Steve Kaufman

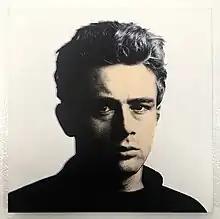
"James Dean" by Steve Kaufman, SAK. Bodnar family collection

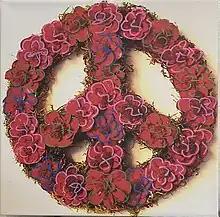
"Peace" by Steve Kaufman, SAK. Hand Signed and Numbered Limited Edition Hand Pulled silkscreen mixed media on Canvas. Created to raise money for his charity GKAB, Give Kids a Break.

Kaufman created the graphics for NBC's "Saturday Night Live". Kaufman graduated from SVA with a Bachelor of Fine Arts degree and held art shows in London.